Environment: real
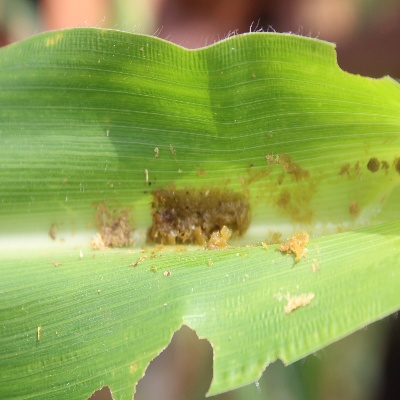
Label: fall_armyworm